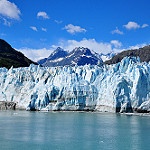
Label: glacier